Saliamonas Banaitis

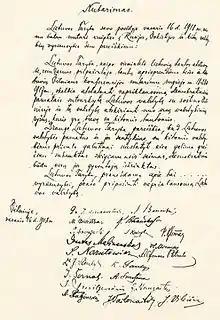
Original hand-written Act of Independence of Lithuania

On 15 December 1915, 800 copies of a proclamation authored by Banaitis, Jonas Kriaučiūnas, Adomas Jakštas, and others was printed at the Banaitis press. It was a proposal for a constitution of a future Lithuanian state. The proclamation envisioned a Lithuanian–Belarusian–Latvian confederation along the historical traditions of the Grand Duchy of Lithuania ruled by a Grand Duke and two-chamber parliament. The project guaranteed democratic freedoms and human rights, such as universal voting rights, freedom of religion, freedom of speech, freedom of the press, and freedom of association. However, it did not attract greater interest.